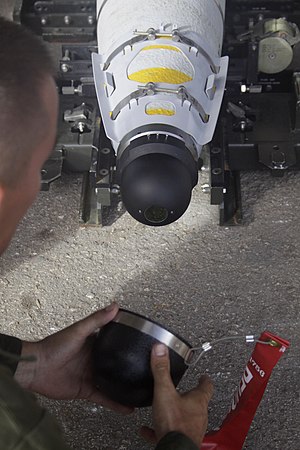
Joint Direct Attack Munition / Historie / Opgraderinger
GBU-54 lasersøgehoved.
Joint Direct Attack Munition er et styringssystem der kan konvertere en standard flybombe eller "dum bombe" til en præcisionsbombe, eller "smart bomb". Bomber påmonteret med JDAM bliver styret mod målet ved hjælp af et inertinavigationssystem integreret med et GPS-system som giver dem en rækkevidde på op til 28 kilometer. JDAM-udstyret kan monteres på bomber fra 227 kg til 907 kg. Når systemet bliver monteret på en bombe bliver bombens tekniske betegnelse ændret fra eksempelvis Mark 8x eller BLU til GBU. JDAM er i sig selv ikke et våben, men et system der bliver påmonteret en flybombe og gør den i stand til at styre mod en geografisk lokalitet med høj præcision. Nøglekomponenterne i systemet er halesektionen, hvor styrecomputeren er placeret sammen med GPS- og INS-systemerne, samt styrefinnerne. JDAM-systemet skulle forbedre præcisionen i forhold til den ældre laser- og infrarøde teknologi der blev benyttet i tidligere præcisionsbombesystemer og kunne risikere dårlig præcision grundet eventuelt dårligt vejr eller et infavorabelt terræn. Nogle JDAM-systemer er også udstyret med lasersystemer.